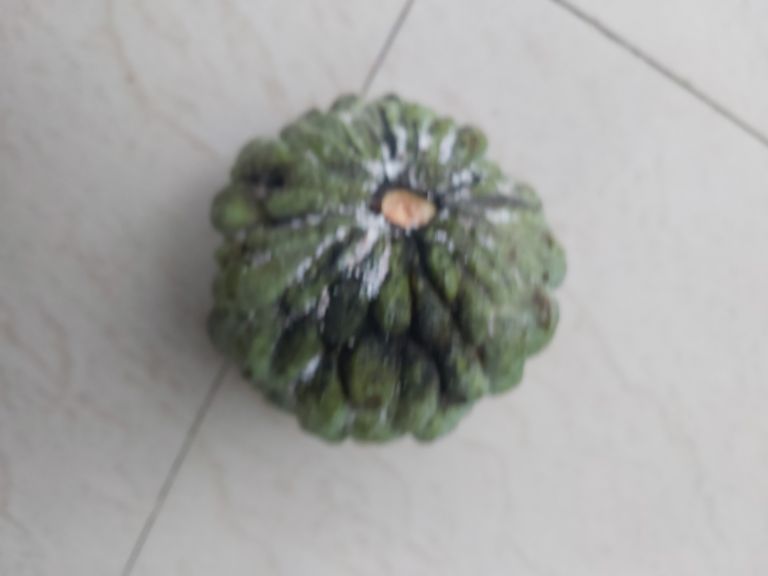
Disease label: Athracnose